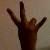
The image shows a hand gesture representing the number 7 in Indian Sign Language.